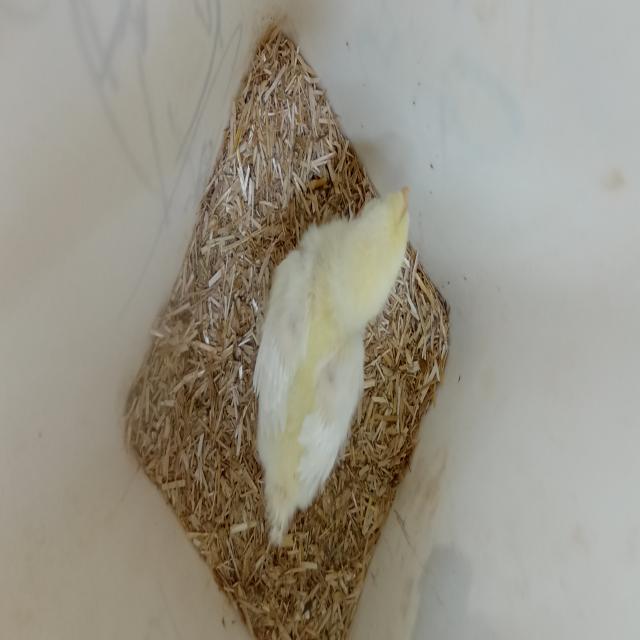
Weight: 153 g